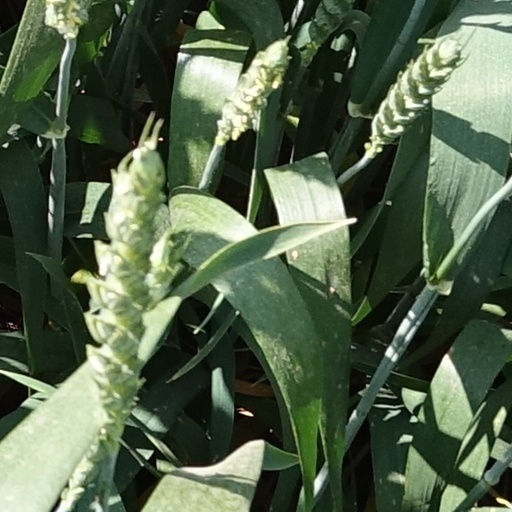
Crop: wheat